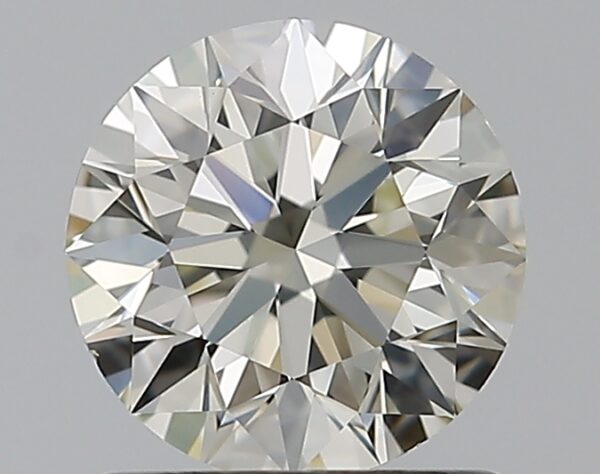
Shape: round
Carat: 0.9
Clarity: VS1
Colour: K
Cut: EX
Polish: EX
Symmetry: EX
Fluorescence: N
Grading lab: GIA
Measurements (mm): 6.1 x 6.14 x 3.87